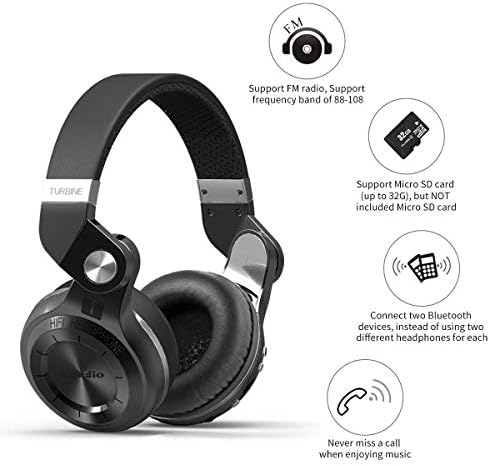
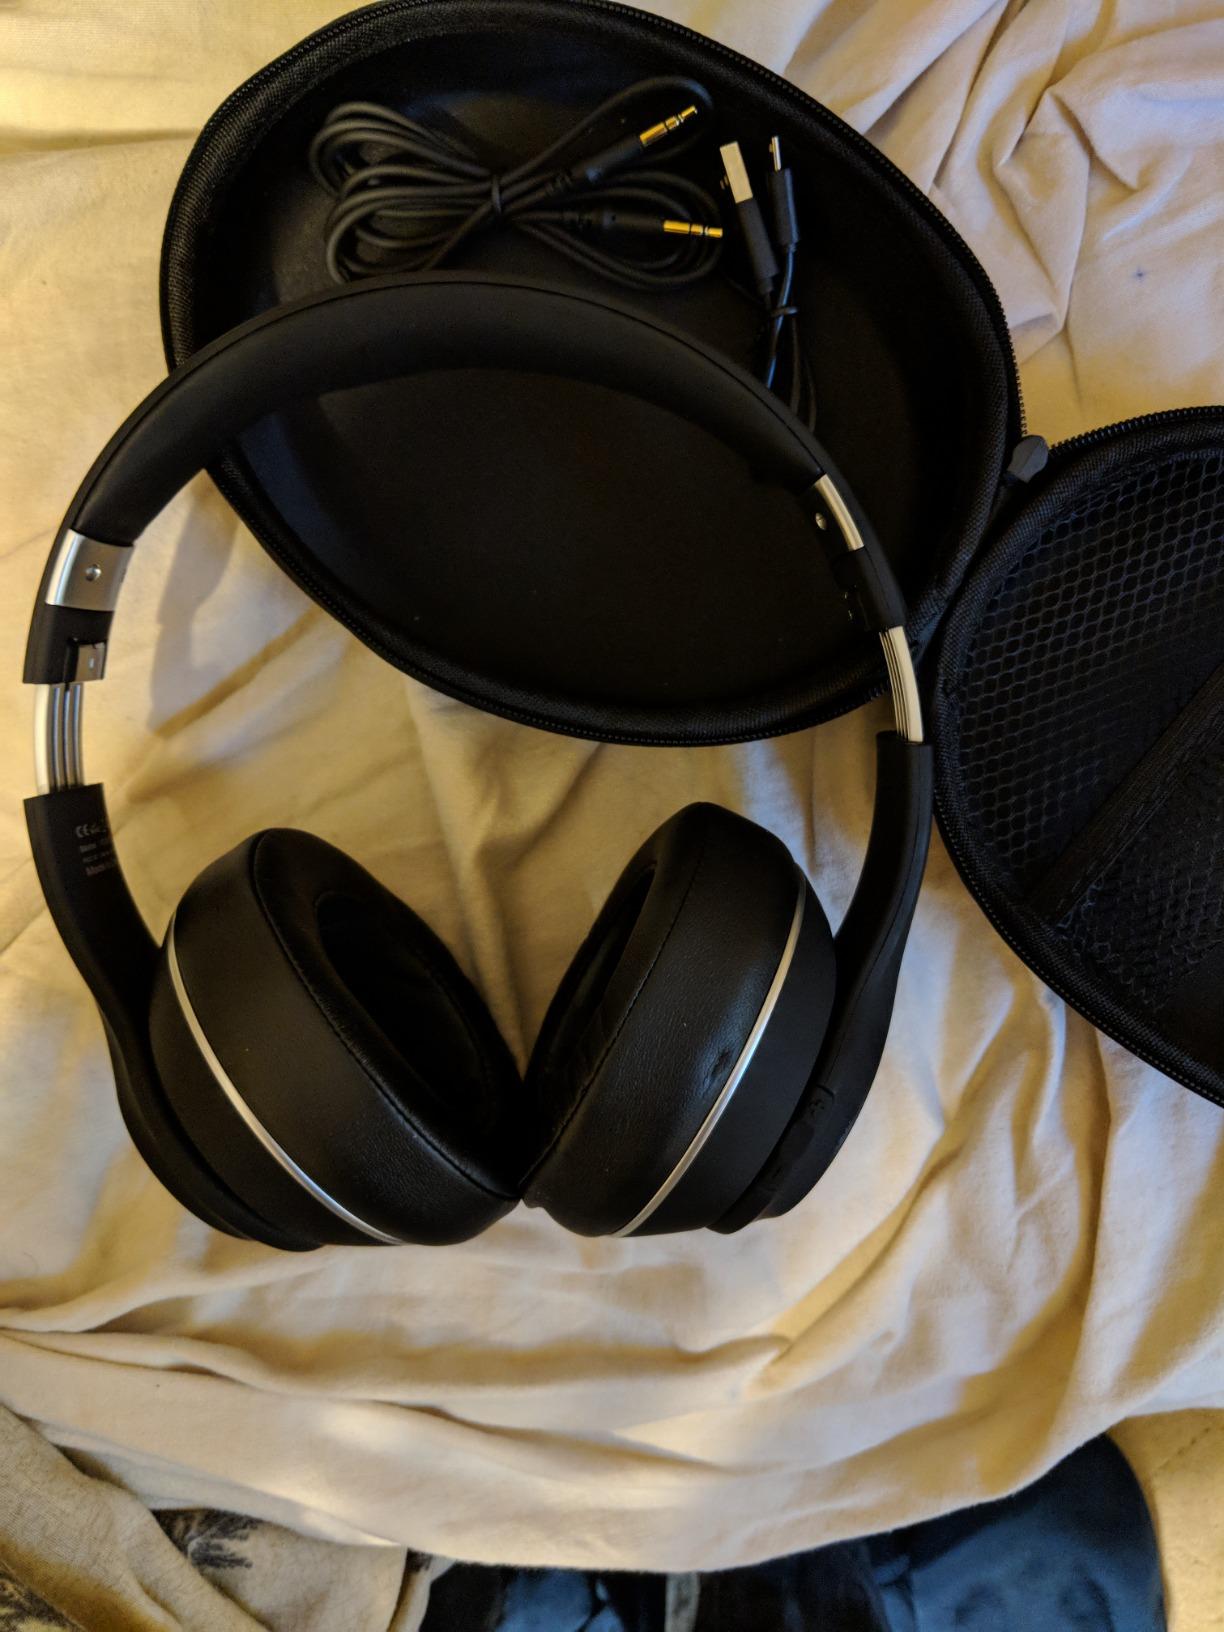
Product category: headphones
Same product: no